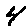
Label: 4